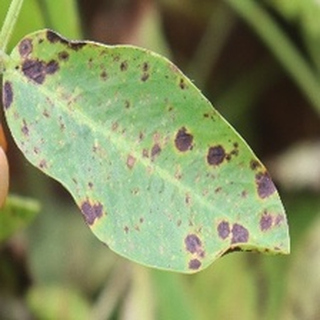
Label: groundnut_late_leaf_spot